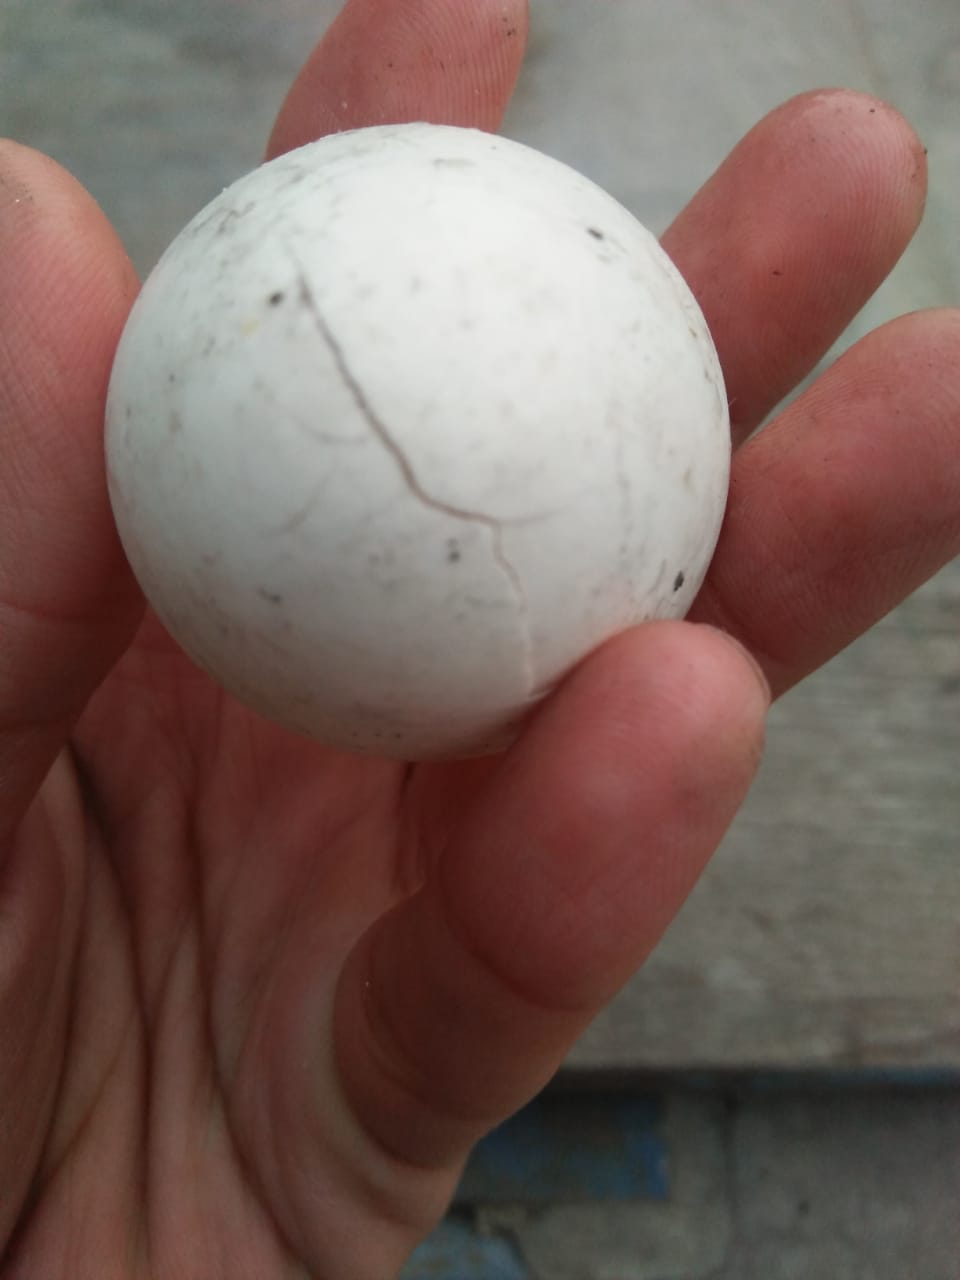
Label: eggshells